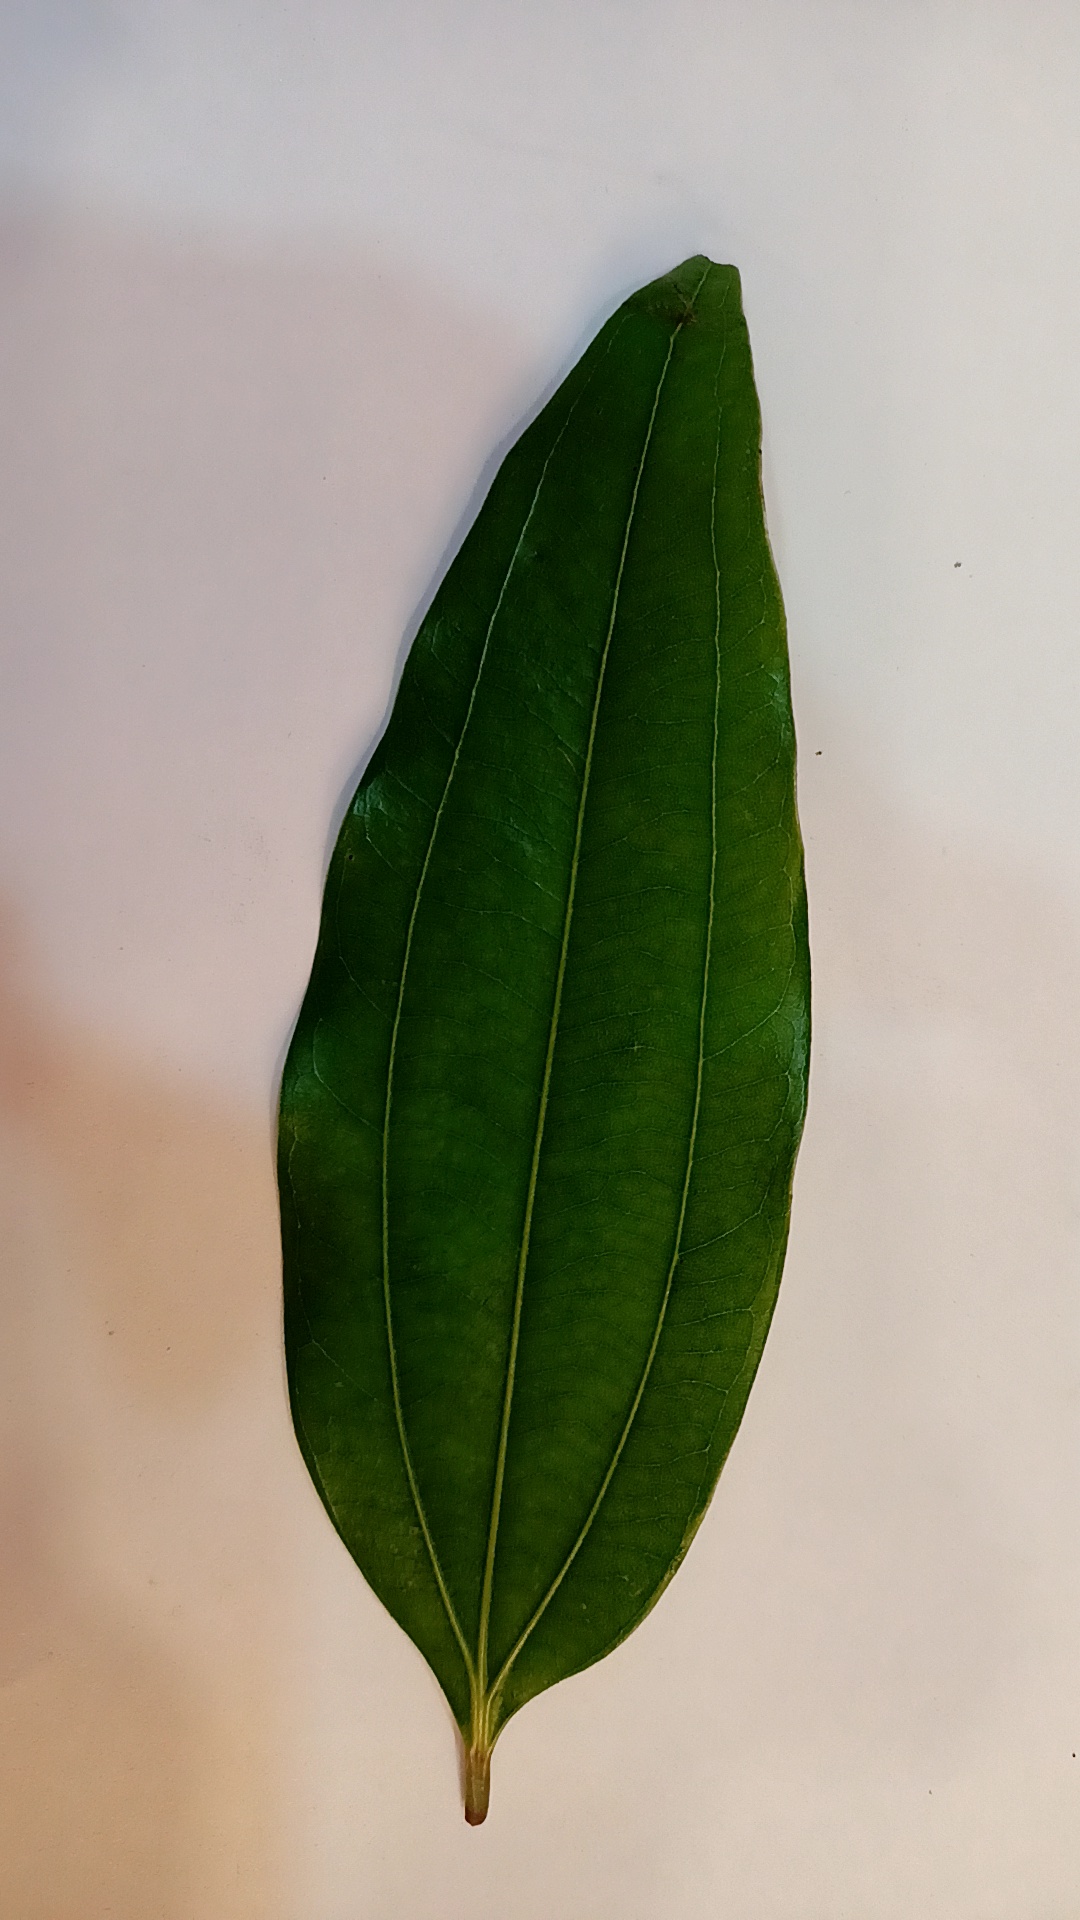
Label: Healthy